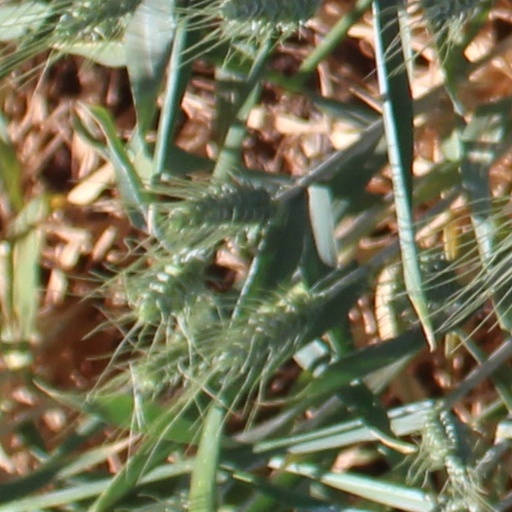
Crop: wheat